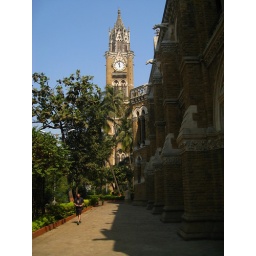
Brendan walking on the grounds of the University of Mumbai, with the campus' elegant clock tower in the background.